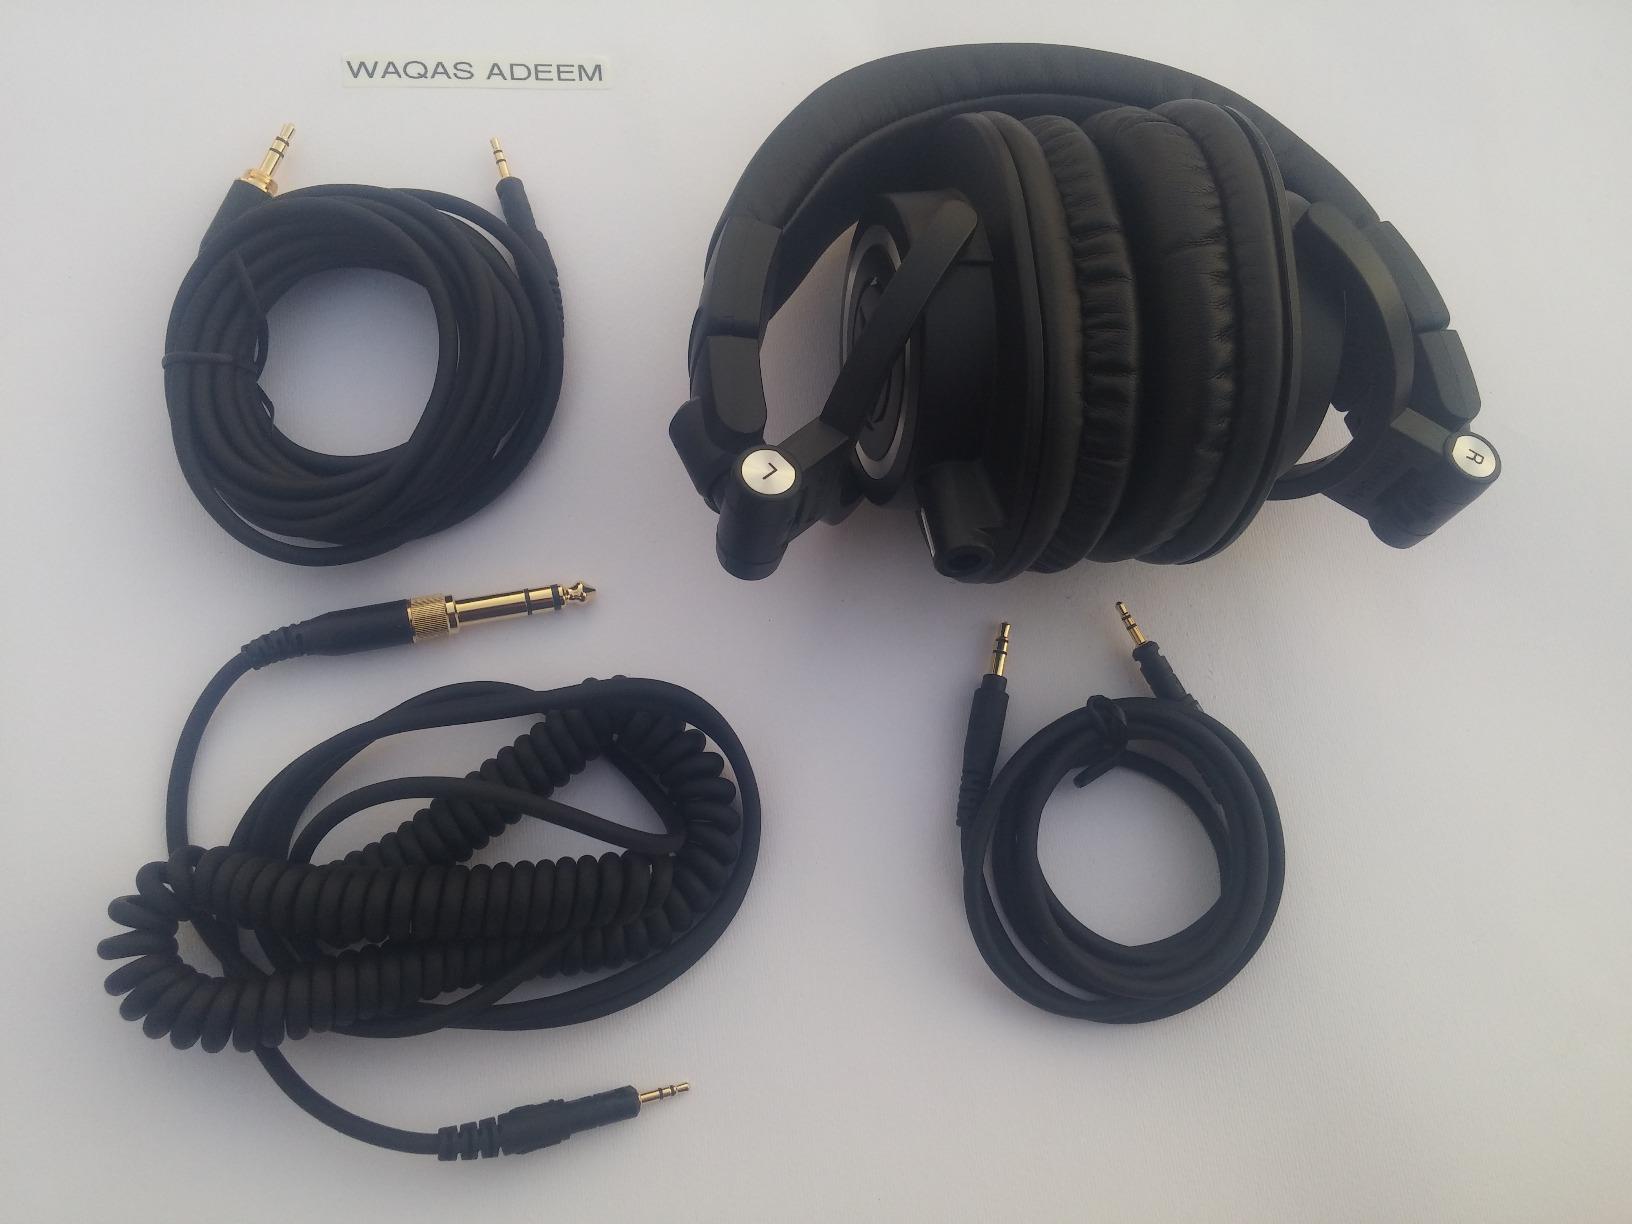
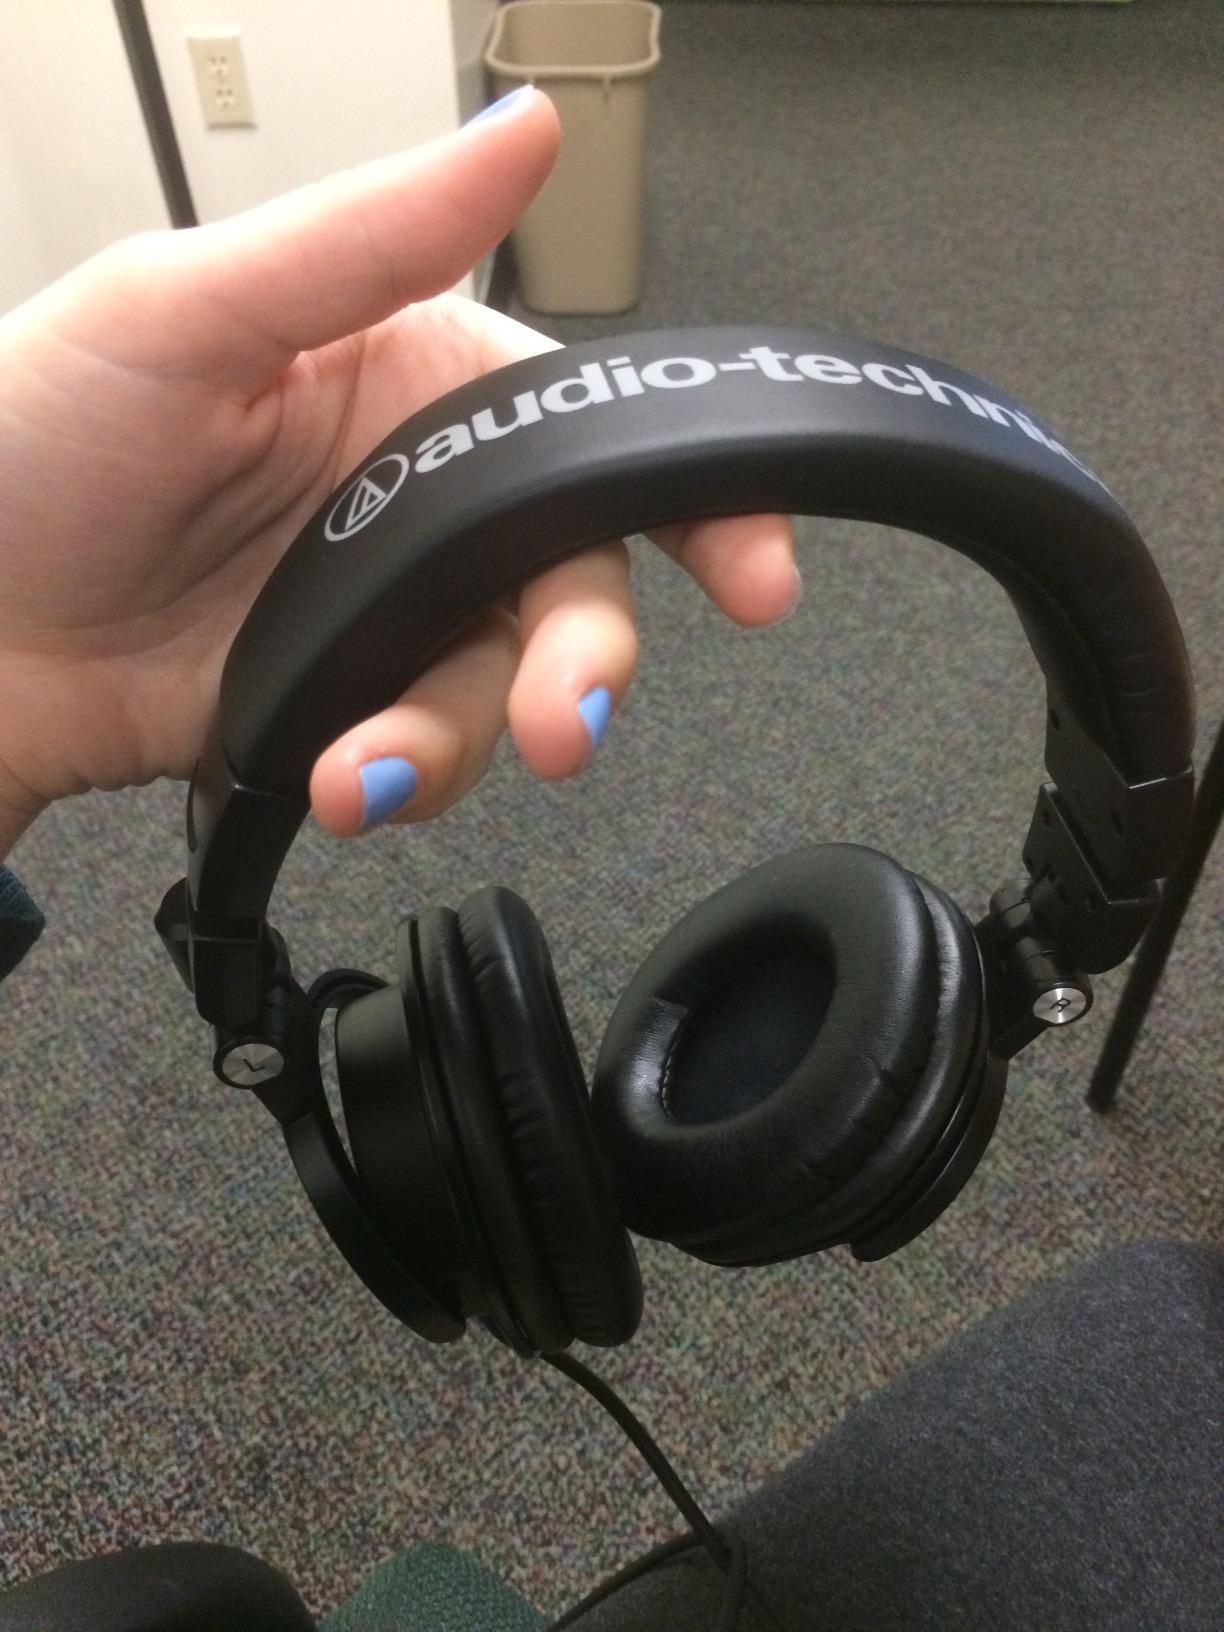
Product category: headphones
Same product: yes